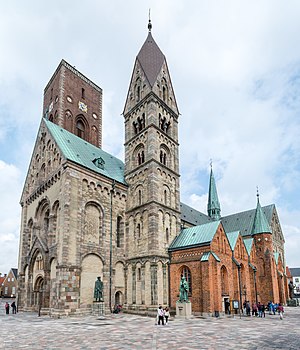
Ribe Domkirke
Ribe Domkirke
Ribe Domkirke (Esbjerg Kommune).
Ribe Domkirke er dedikeret til Jomfru Maria og er Danmarks eneste femskibede kirke. Ribe Stift oprettedes i 948. Den første kirke i sten opførtes 1110 – 1134 af biskop Thure. Den ligger muligvis på samme sted som Ansgars kirke fra 860. Den nuværende kirke er påbegyndt omkring år 1150. Kirken er 63 meter lang og 36 meter bred. Ribe Domkirke har i dag tre tårne: Rytterspiret over koret, Mariatårnet samt tårnet i det nordvestlige hjørne, der kaldes Borgertårnet. Borgertårnet fra 1333 er 50 meter højt, og der er 248 trin til udsigtsplatformen på toppen. Oprindeligt var Borgertårnet 65 meter højt og med spir, men det styrtede ned i 1534. Tårnet blev repareret i 1595, men der var ikke penge til at genopbygge spiret, så tårnet fik fladt tag og blev noget lavere.